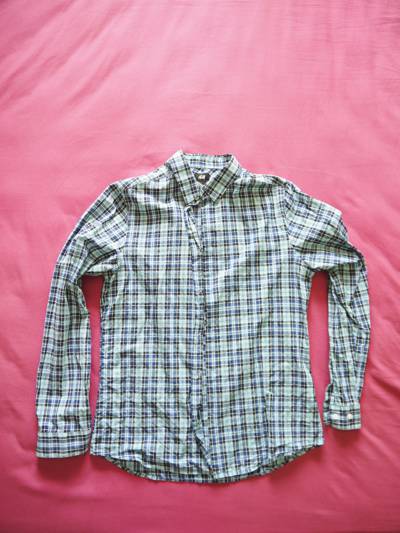
Waste category: clothes